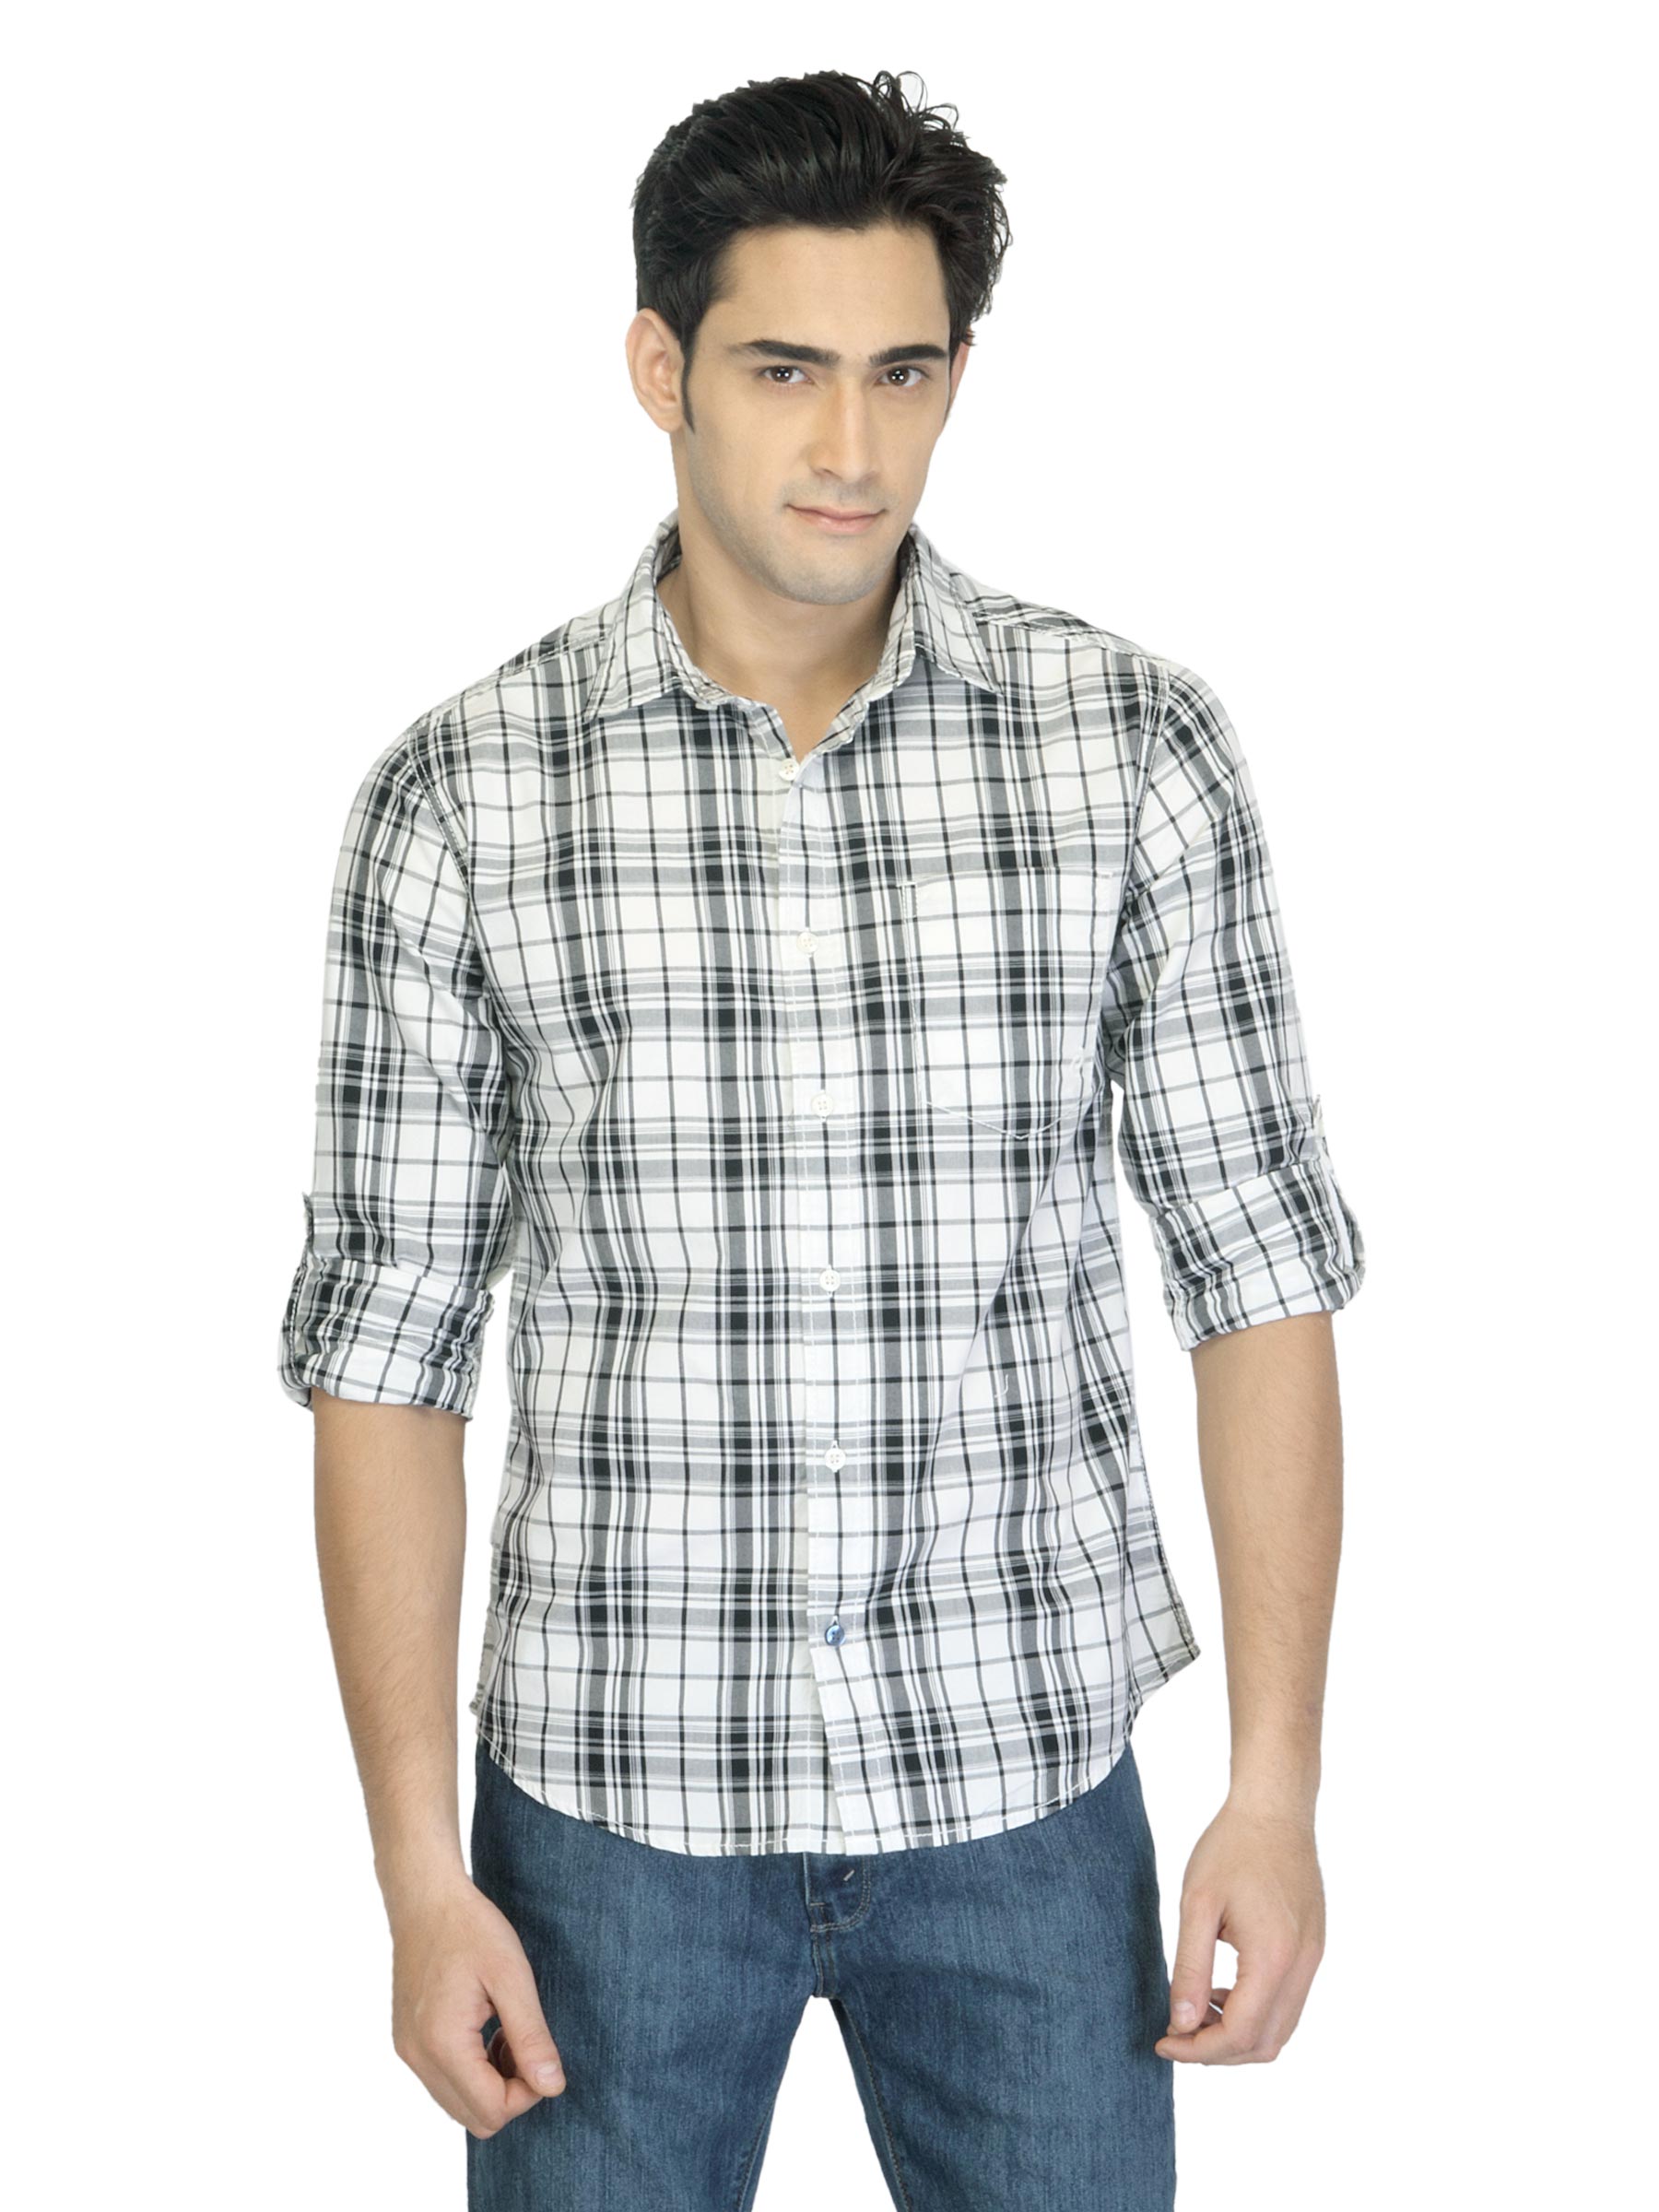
Denizen Men Check Black Shirt
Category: Apparel / Topwear / Shirts
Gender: Men
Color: Black
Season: Summer 2012
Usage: Casual